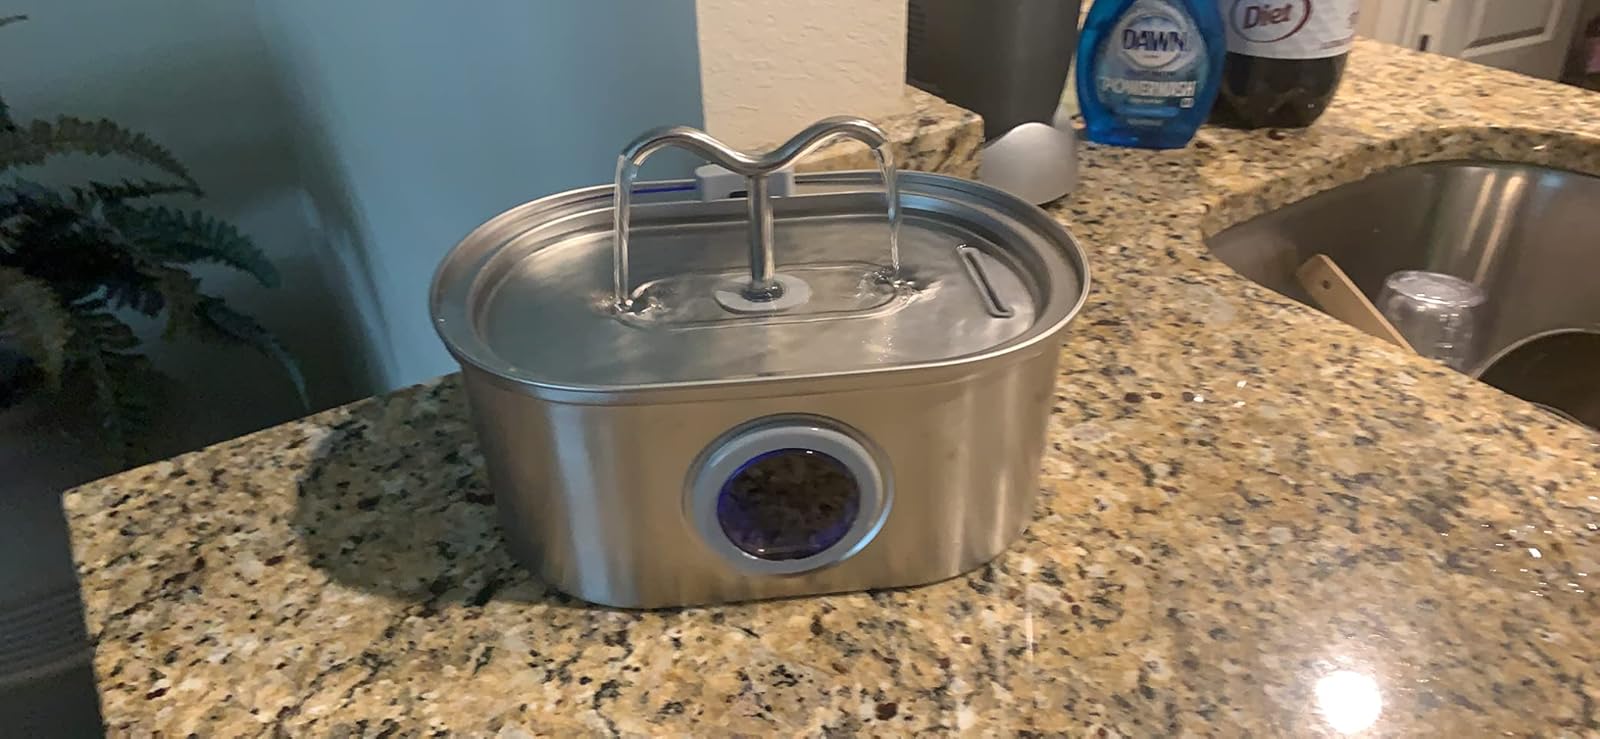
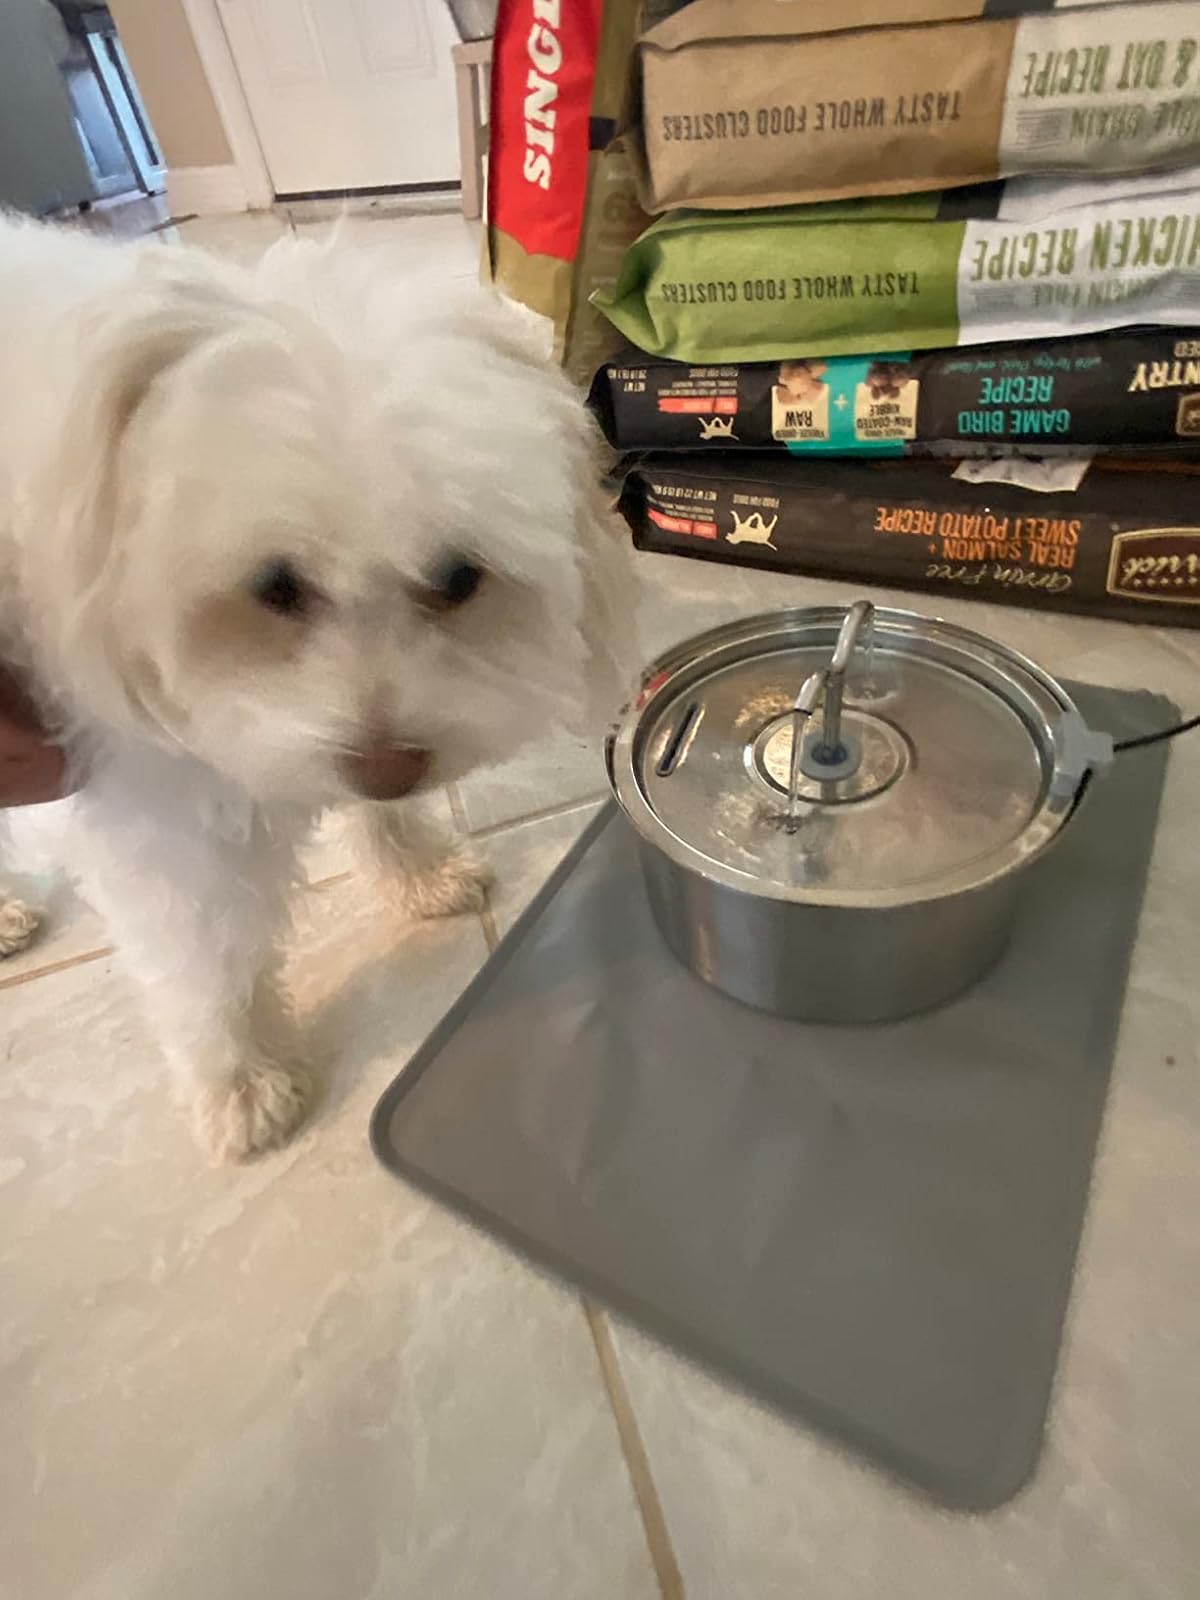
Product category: items_bowl
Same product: no